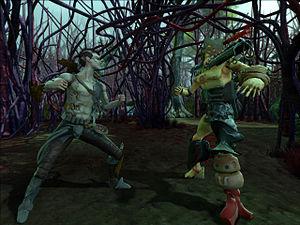
Zeno Clash est un jeu vidéo développé par le studio chilien ACE Team sorti en 2009 sur PC. Il a ensuite été adapté sur Xbox Live Arcade sous le nom de Zeno Clash: Ultimate Edition.